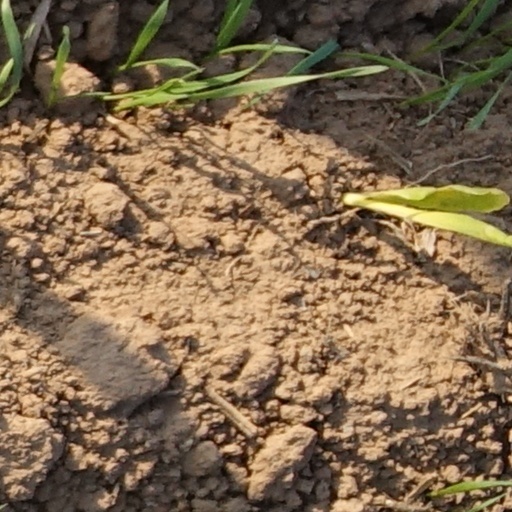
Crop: wheat